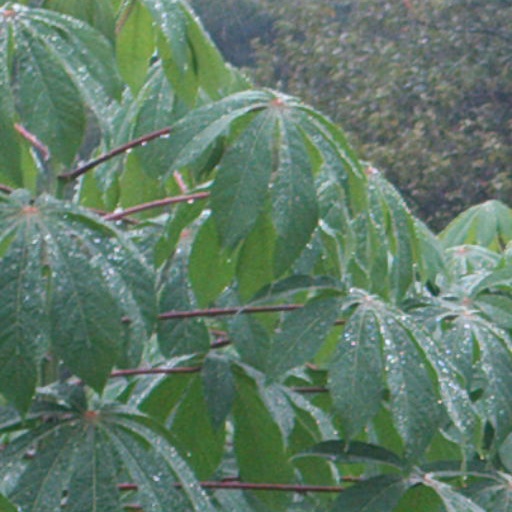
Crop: cassava